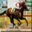
Label: horse